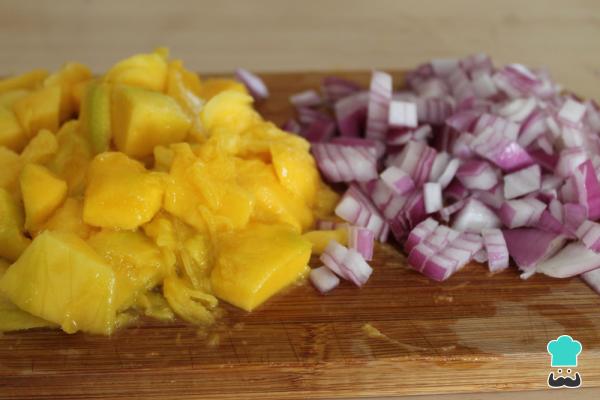
Pasado el tiempo de marinado, pela la cebolla morada y pícala. Pela igualmente el mango y corta la pulpa en cubos del mismo tamaño.